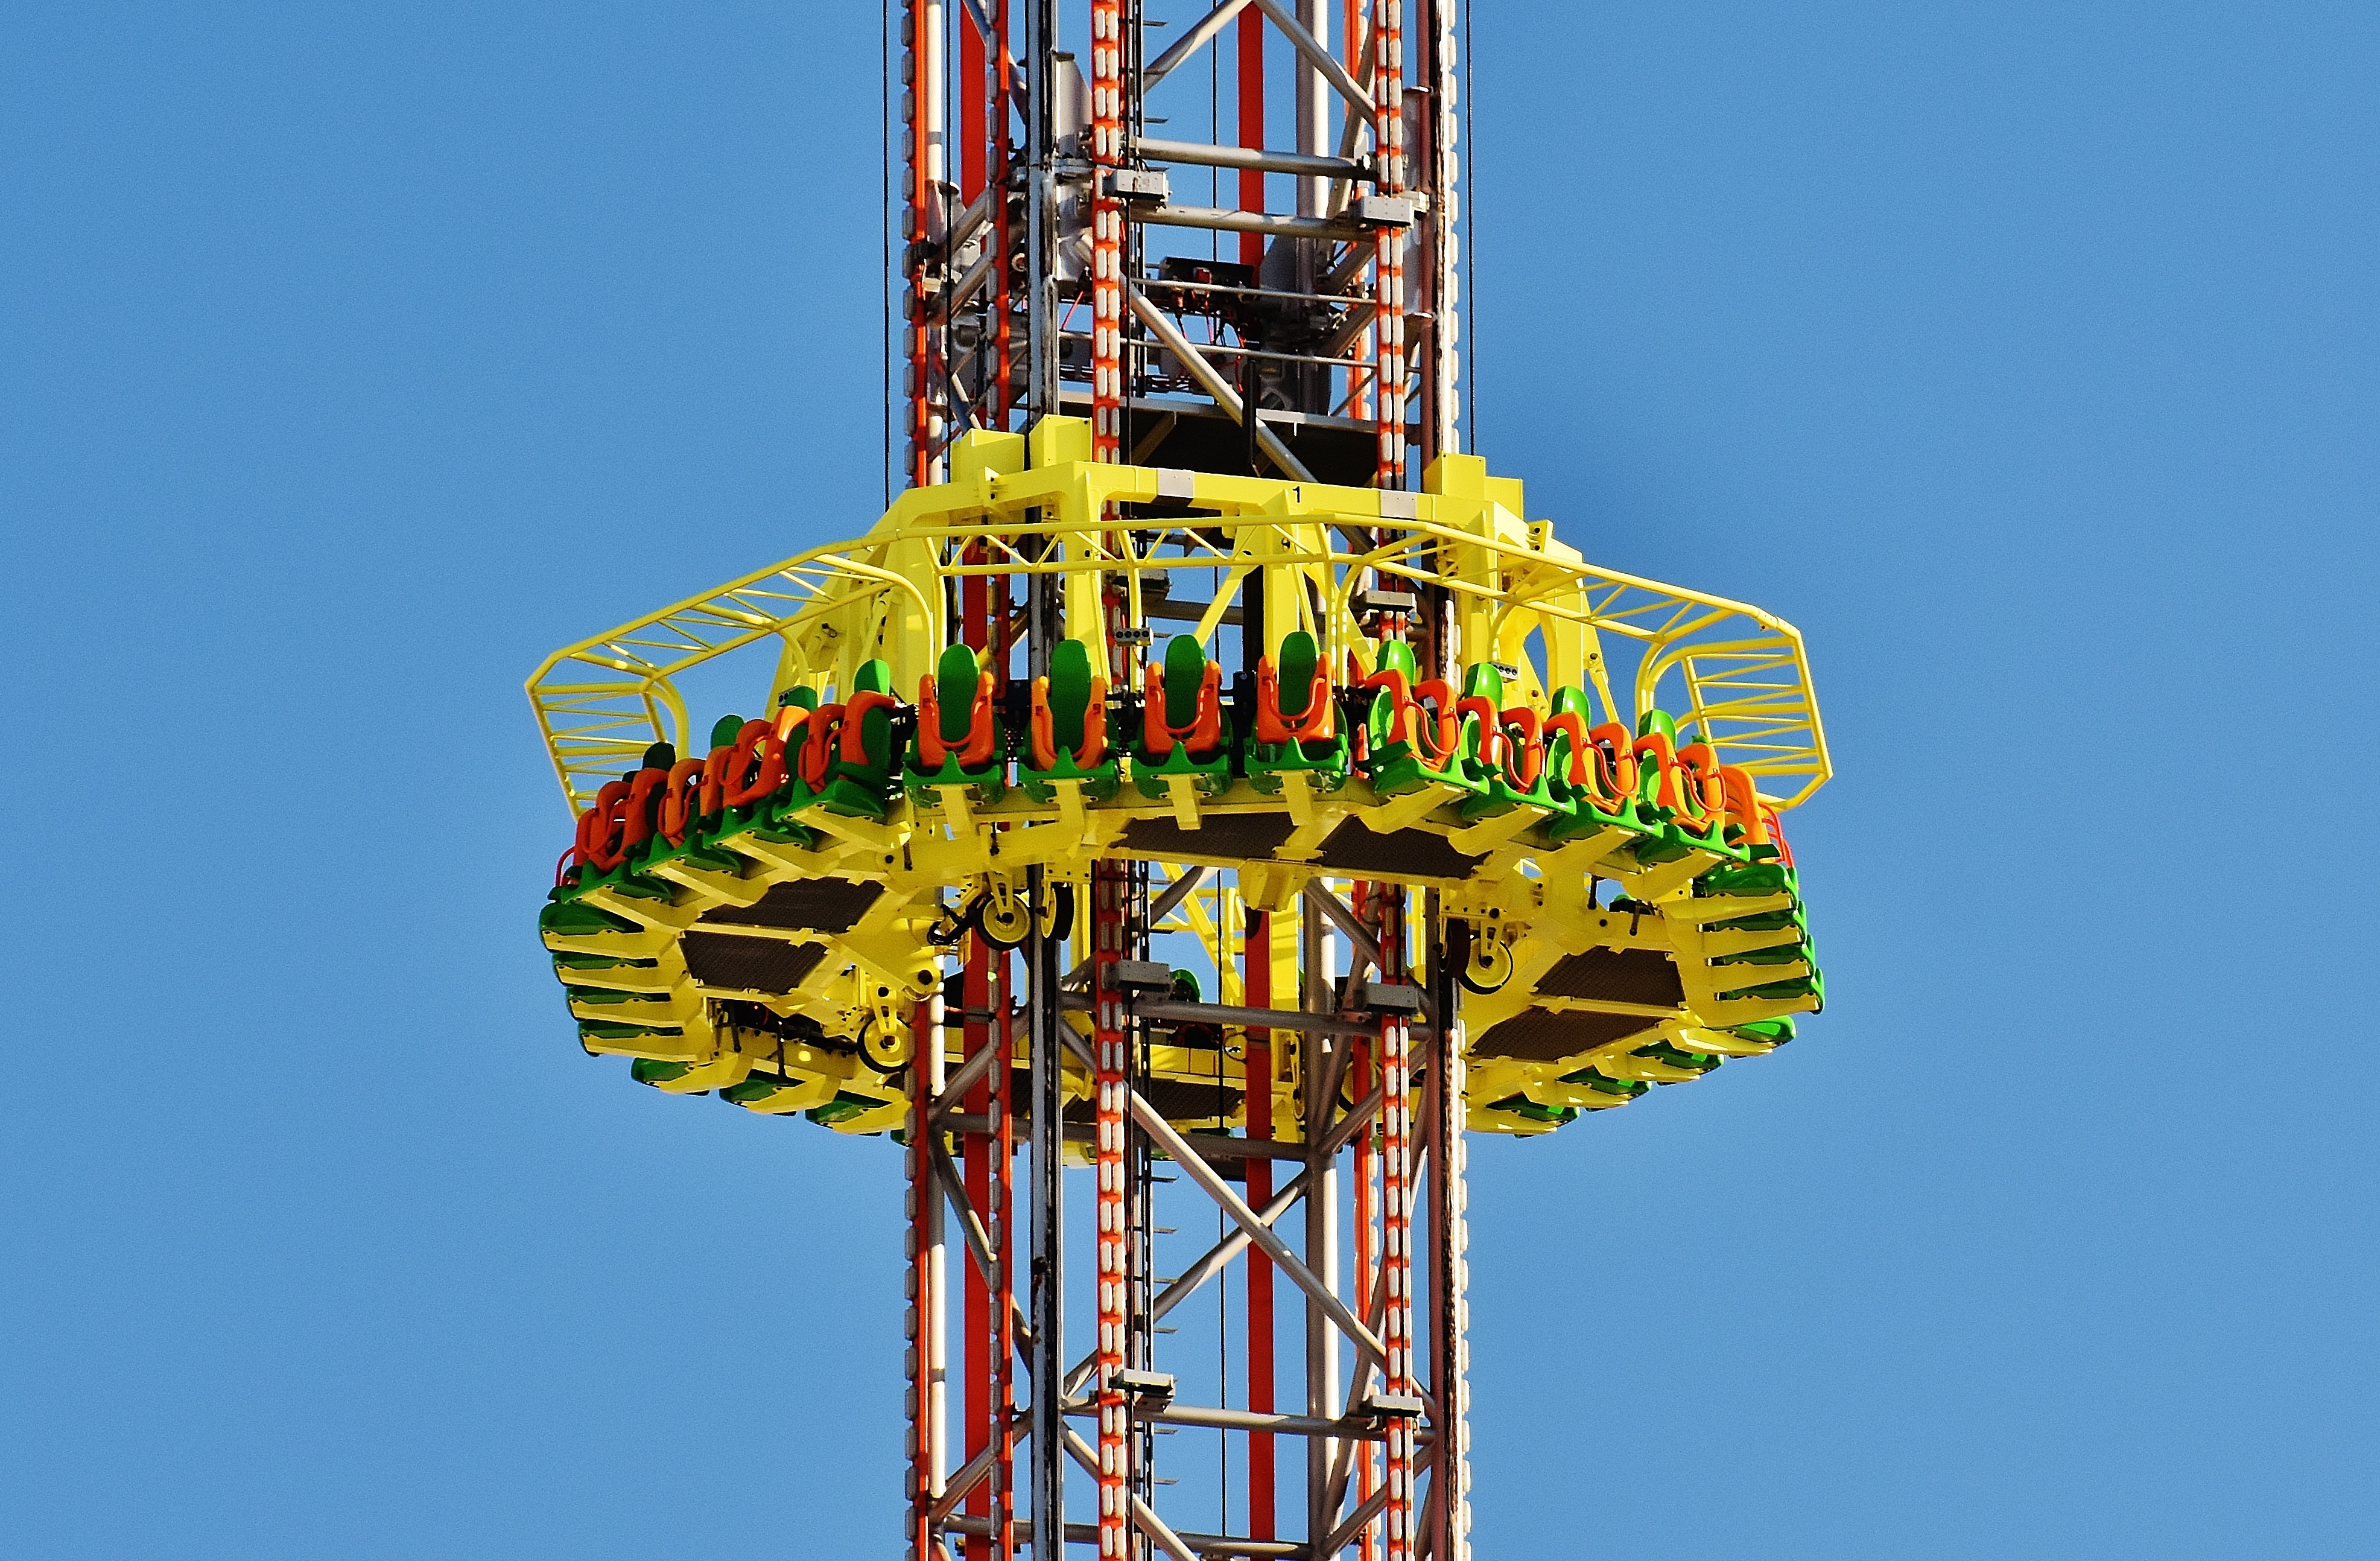
recreation, amusement park, action, park, ride, carousel, speed, thrill, roller coaster, fairground, fun, joy, bavaria, tradition, munich, oktoberfest, folk festival, carnies, festival site, amusement ride, outdoor recreation, nonbuilding structure